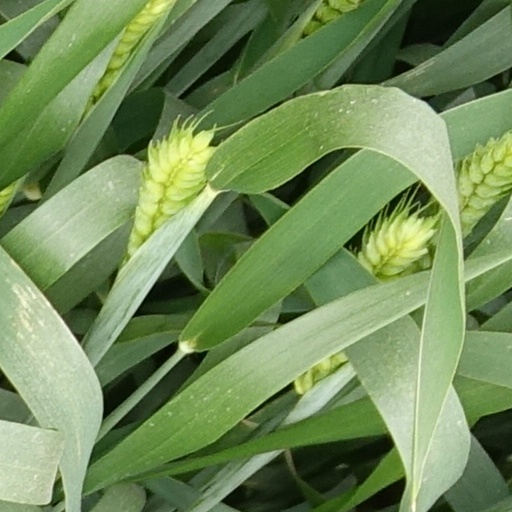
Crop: wheat